Kanjō shinpō

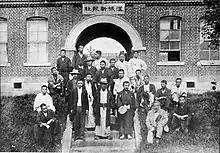
The newspaper's staff in front of their headquarters

Adachi had significant control over the paper, although he was supervised by Inoue. Adachi recruited a staff that included head writer , editor Kobayakawa Hideo, reporter Sasaki Tadashi, and Korean reporter Yun Don-gu. An article in the "Encyclopedia of Korean Culture" notes that Adachi had little prior experience in journalism, and describes the paper as more of an impromptu activist group than a newspaper.